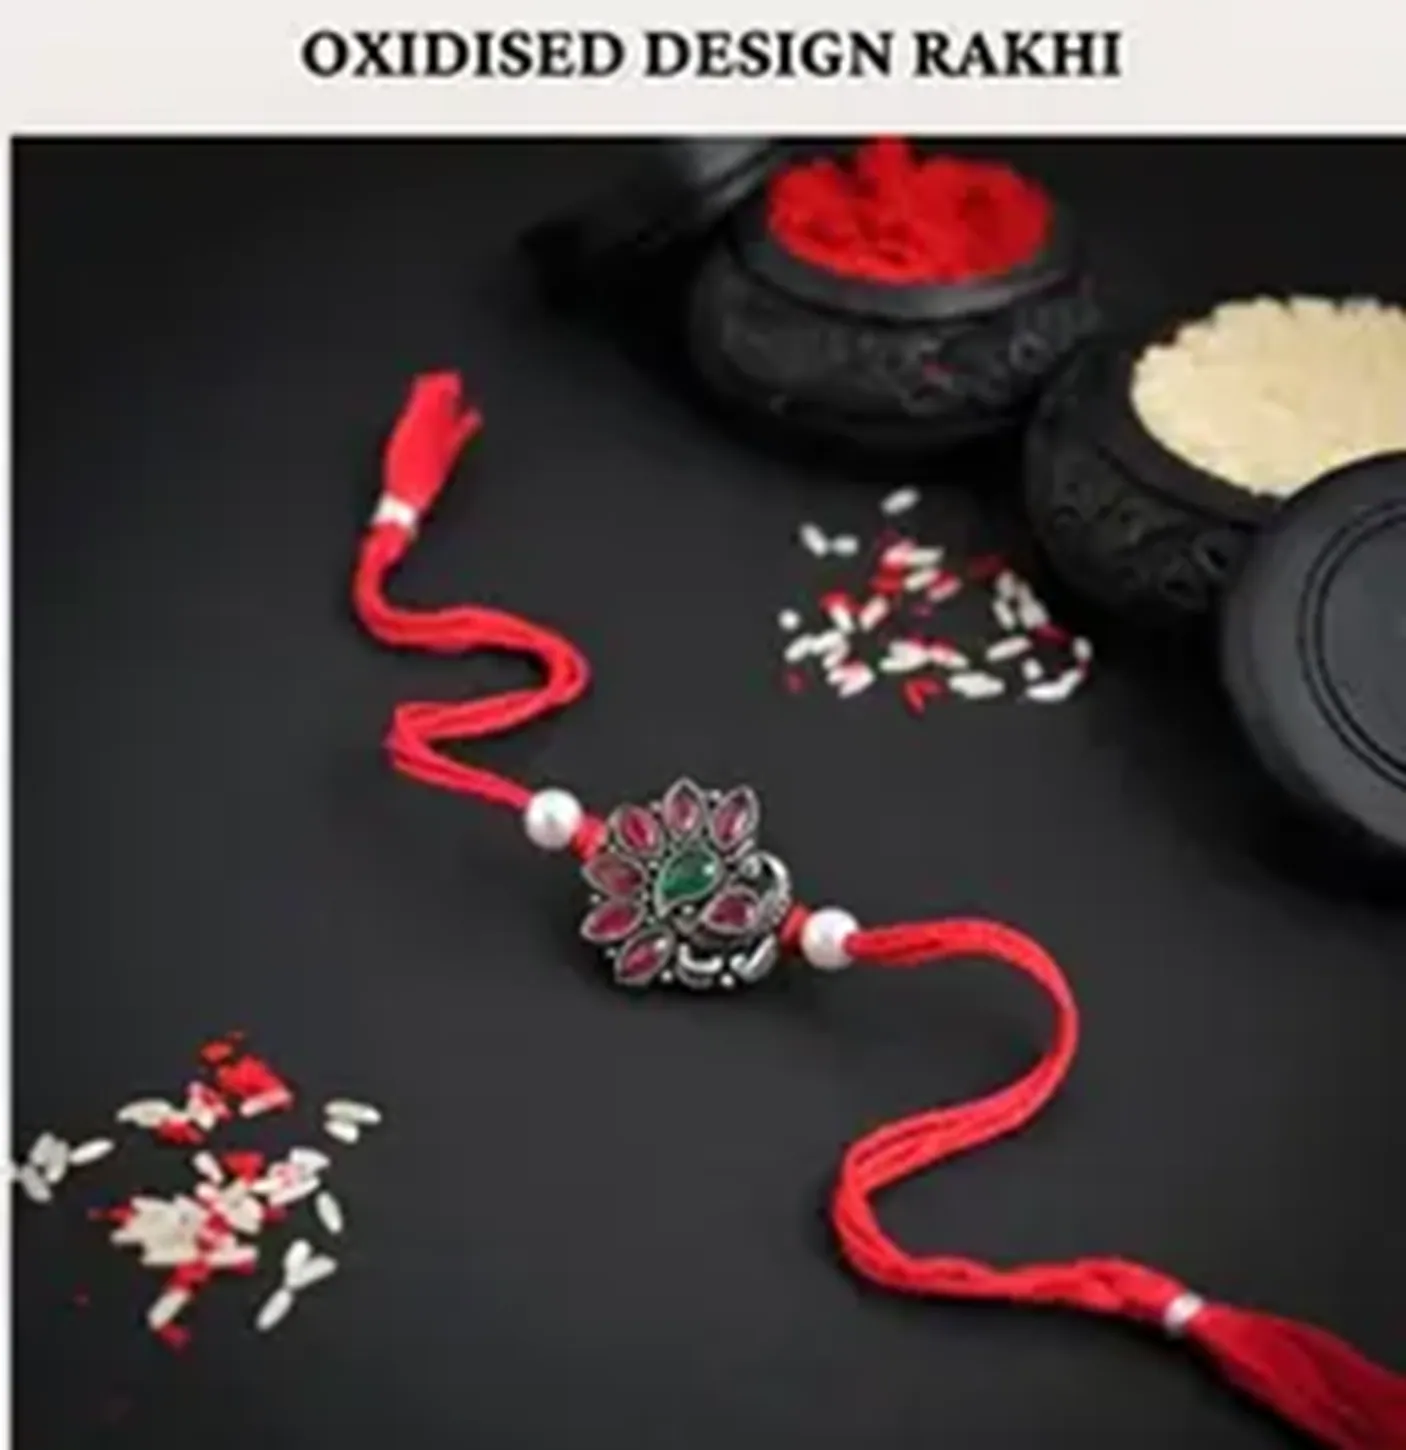
 Sajshrungar Jewellery Special Silver Oxidised Special Shiv Mudra Rakhi For Boys, Men, Bhaiyya, Bhabhi, Women & Girls. (Pack Of 1)
Type: Rakhis
Brand: SAJSHRUNGAR JEWELLERY
Price: Rs. 215
 Sajshrungar Jewellery offers this beautiful Silver Oxidised Plated Rakhi For Boys, Men, Bhaiyya, Bhabhi, women & Girls. It is crafted from superior quality Threads, metal, materials and ensures high durability. It can style with any type of your Jewellery. This Rakhi set is unique in design and long lasting. This Jewellery Ideal For Rakhi, Rakshabandhan Festivals. Best option for Gift at Rakhi, Rakshabandhan from Sister, Bhabhi to Brother, brother-in-law, Mama, Kaka, Uncle, Father, Grandfather, Friends, on occasion of Rakhi, Rakshabandhan.
Features: Rakhi symbolizes the spirit of Menhood, friendship and the heart achingly beautiful relationship between a Brother and sister.T,This Rakhi being traditionally designed and handcrafted, fine design, pattern and color tone may vary slightly from that shown in,The term \rakhi\ primarily refers to the decorative thread or bracelet that is tied by a sister on her brother's wrist during the Hindu festival of Raksha Bandhan. This thread symbolizes the bond of protection and love between siblings. Here are a few key,The rakhi thread symbolizes the sister's love and prayers for her brother's well-being. It is a sacred thread that signifies the brother's lifelong vow to protect and support his sister.,Raksha Bandhan, also known as Rakhi, is the festival dedicated to celebrating this bond between brothers and sisters. It usually falls in the month of August and is observed with rituals, prayers, and family gatherings.,During Rakhi, sisters perform aarti (ritual of waving a lighted lamp) for their brothers, tie the rakhi around their wrists, and receive gifts and blessings in return.
Included: 1-Rakhi